Hattians

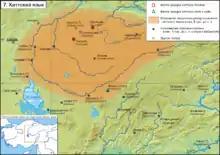
Linguistic homeland of Hattian language in central Anatolia

Hattians spoke the Hattian language, a non-Indo-European and non-Semitic language of uncertain affiliation. Hattian is now believed by some scholars to be related to the Northwest Caucasian language group. Trevor Bryce writes: